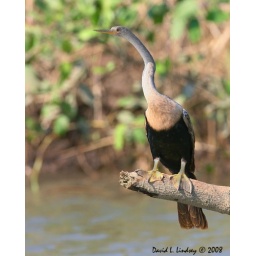
A female roosting along the Torcales river in Costa Rica.